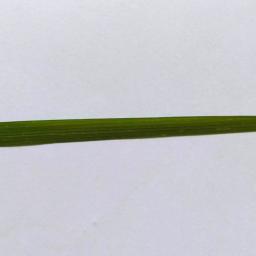
Label: Rice___Healthy